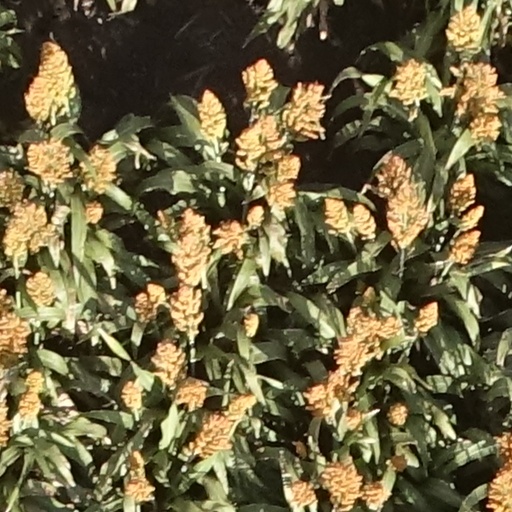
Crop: sorghum